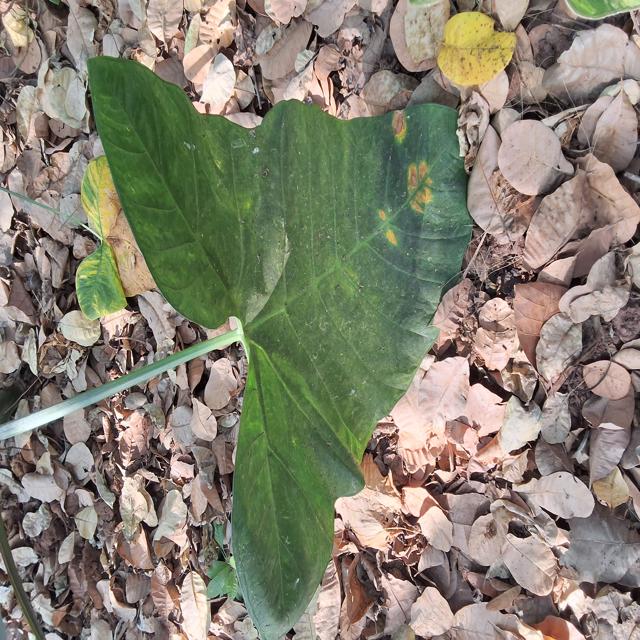
Label: Early_Blight